Women's cinema

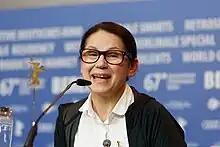

Luise Fleck was an Austrian film director, and considered the second ever female feature film director in the world, after Alice Guy-Blaché. Luise Fleck worked with her husband Jacob and they both shared director credits. In 1911 Luise Fleck directed "Die Glückspuppe".